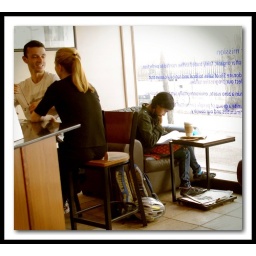
A girl studying near the bright window, enjoying a cup of coffee.